Thirsty Suitors

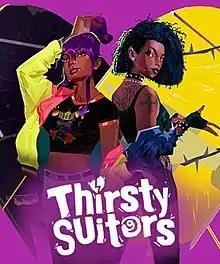

Thirsty Suitors is an adventure video game developed by Outerloop Games and published by Annapurna Interactive. The game is about a young woman, Jala, who returns to her hometown for her sister's wedding and must navigate her relationships with her family and former paramours. The game was released on November 2, 2023, for Nintendo Switch, PlayStation 4, PlayStation 5, Windows, Xbox One and Xbox Series X/S. Ports to Android and iOS published by Netflix were in development but ultimately abandoned.